Air Ambulance Kent Surrey Sussex

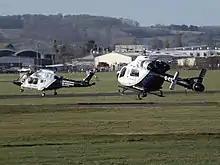
G-KSSA and G-KSST

The Kent Air Ambulance Trust became a registered charity established in 1989, serving only Kent. The trust was founded by Kate Chivers, and was originally called the South East Thames Air Ambulance.